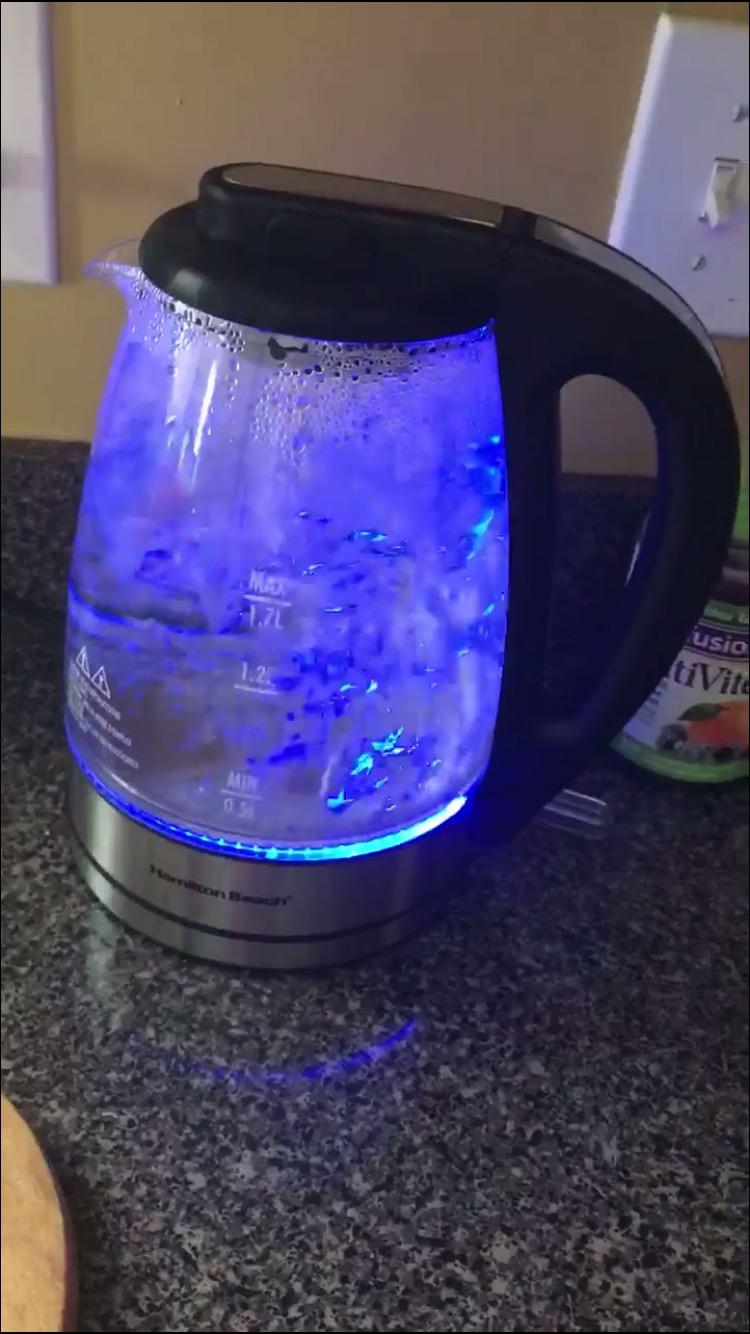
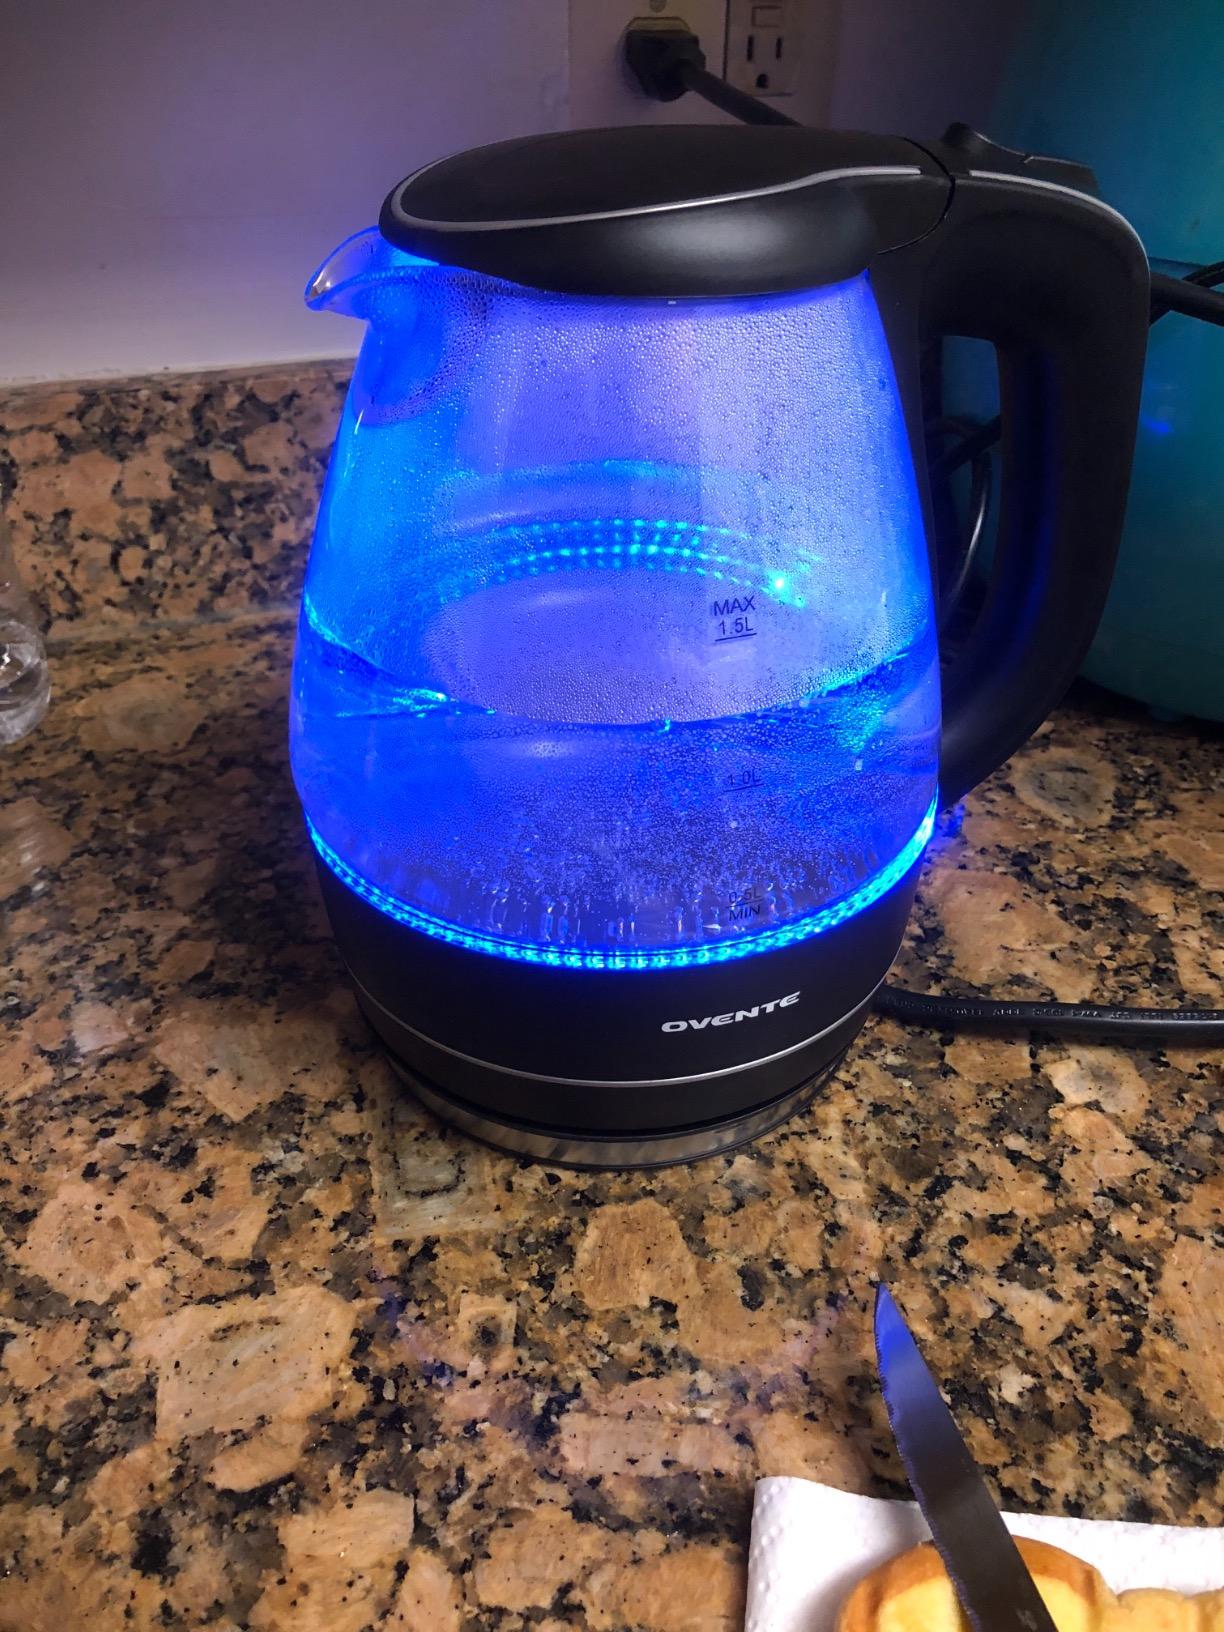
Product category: items_kettle
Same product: no